Ting Tzu-Han

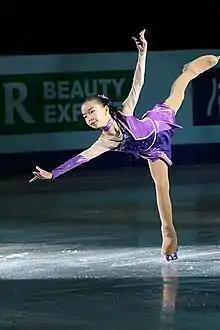
Ting at the 2016 Four Continents Championships gala

On the international level, Ting is the 2016 Asian Open Trophy basic novice A bronze medalist, the 2017–18 Southeast Asian Figure Skating Open Challenge advanced novice champion, the 2018 Rooster Cup advanced novice champion, and the 2019 Oceania International Novice champion. At the 2017 edition of the Asian Open Trophy, she was the youngest competitor in the advanced novice division, at only 11 years old.